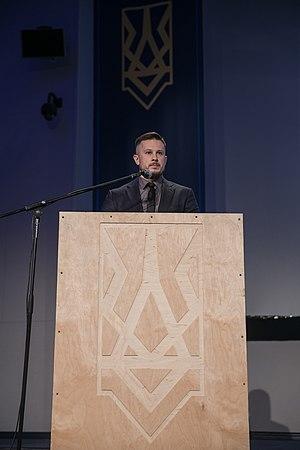
Le Corps national, aussi appelé le Parti du Corps national, est un parti ukrainien d'extrême droite fondé en 2016, et dirigé par Andri Biletsky. La base du parti est constituée de vétérans du régiment d'Azov au sein de la Garde nationale ukrainienne, et de membres du Corps civil Azov.